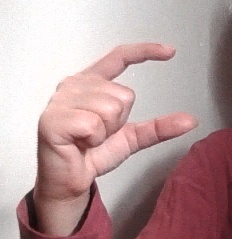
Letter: dal